Japanese tanks of World War II

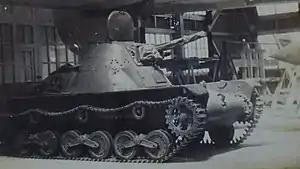
Type 98A Ke-Ni

The was the most widely produced Japanese medium tank of World War II, with about 25 mm thick armor on its turret sides, and 30 mm on its gun shield, considered average protection in the 1930s. Some 3,000 units were produced by Mitsubishi, including several types of specialized tanks. Initial versions were armed with a low-velocity Type 97 57 mm tank gun that was designed to support the infantry, but its shortcomings became clear during the 1939 Battles of Khalkhin Gol against the Soviet Union. This convinced the army of the need for a more powerful gun. Development of a new 47 mm weapon was completed by 1941. The Type 1 47 mm tank gun was designed specifically to counter the Soviet tanks.